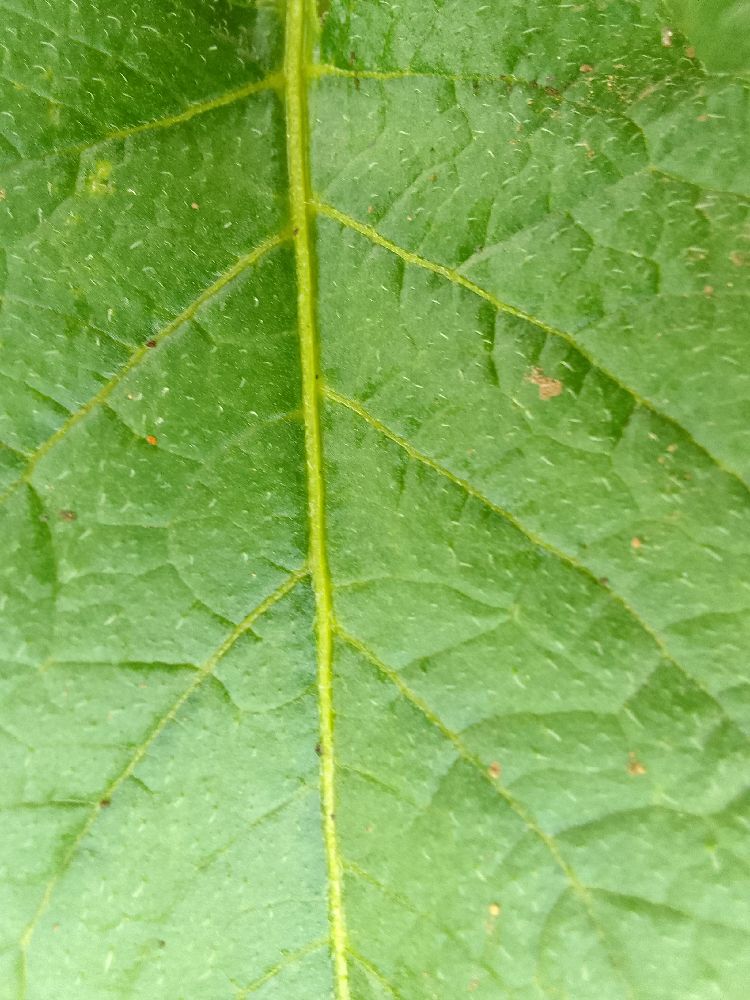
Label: Healthy